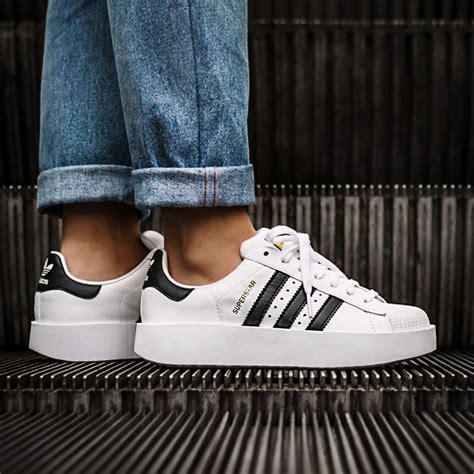
Brand: Adidas
Model: Superstar